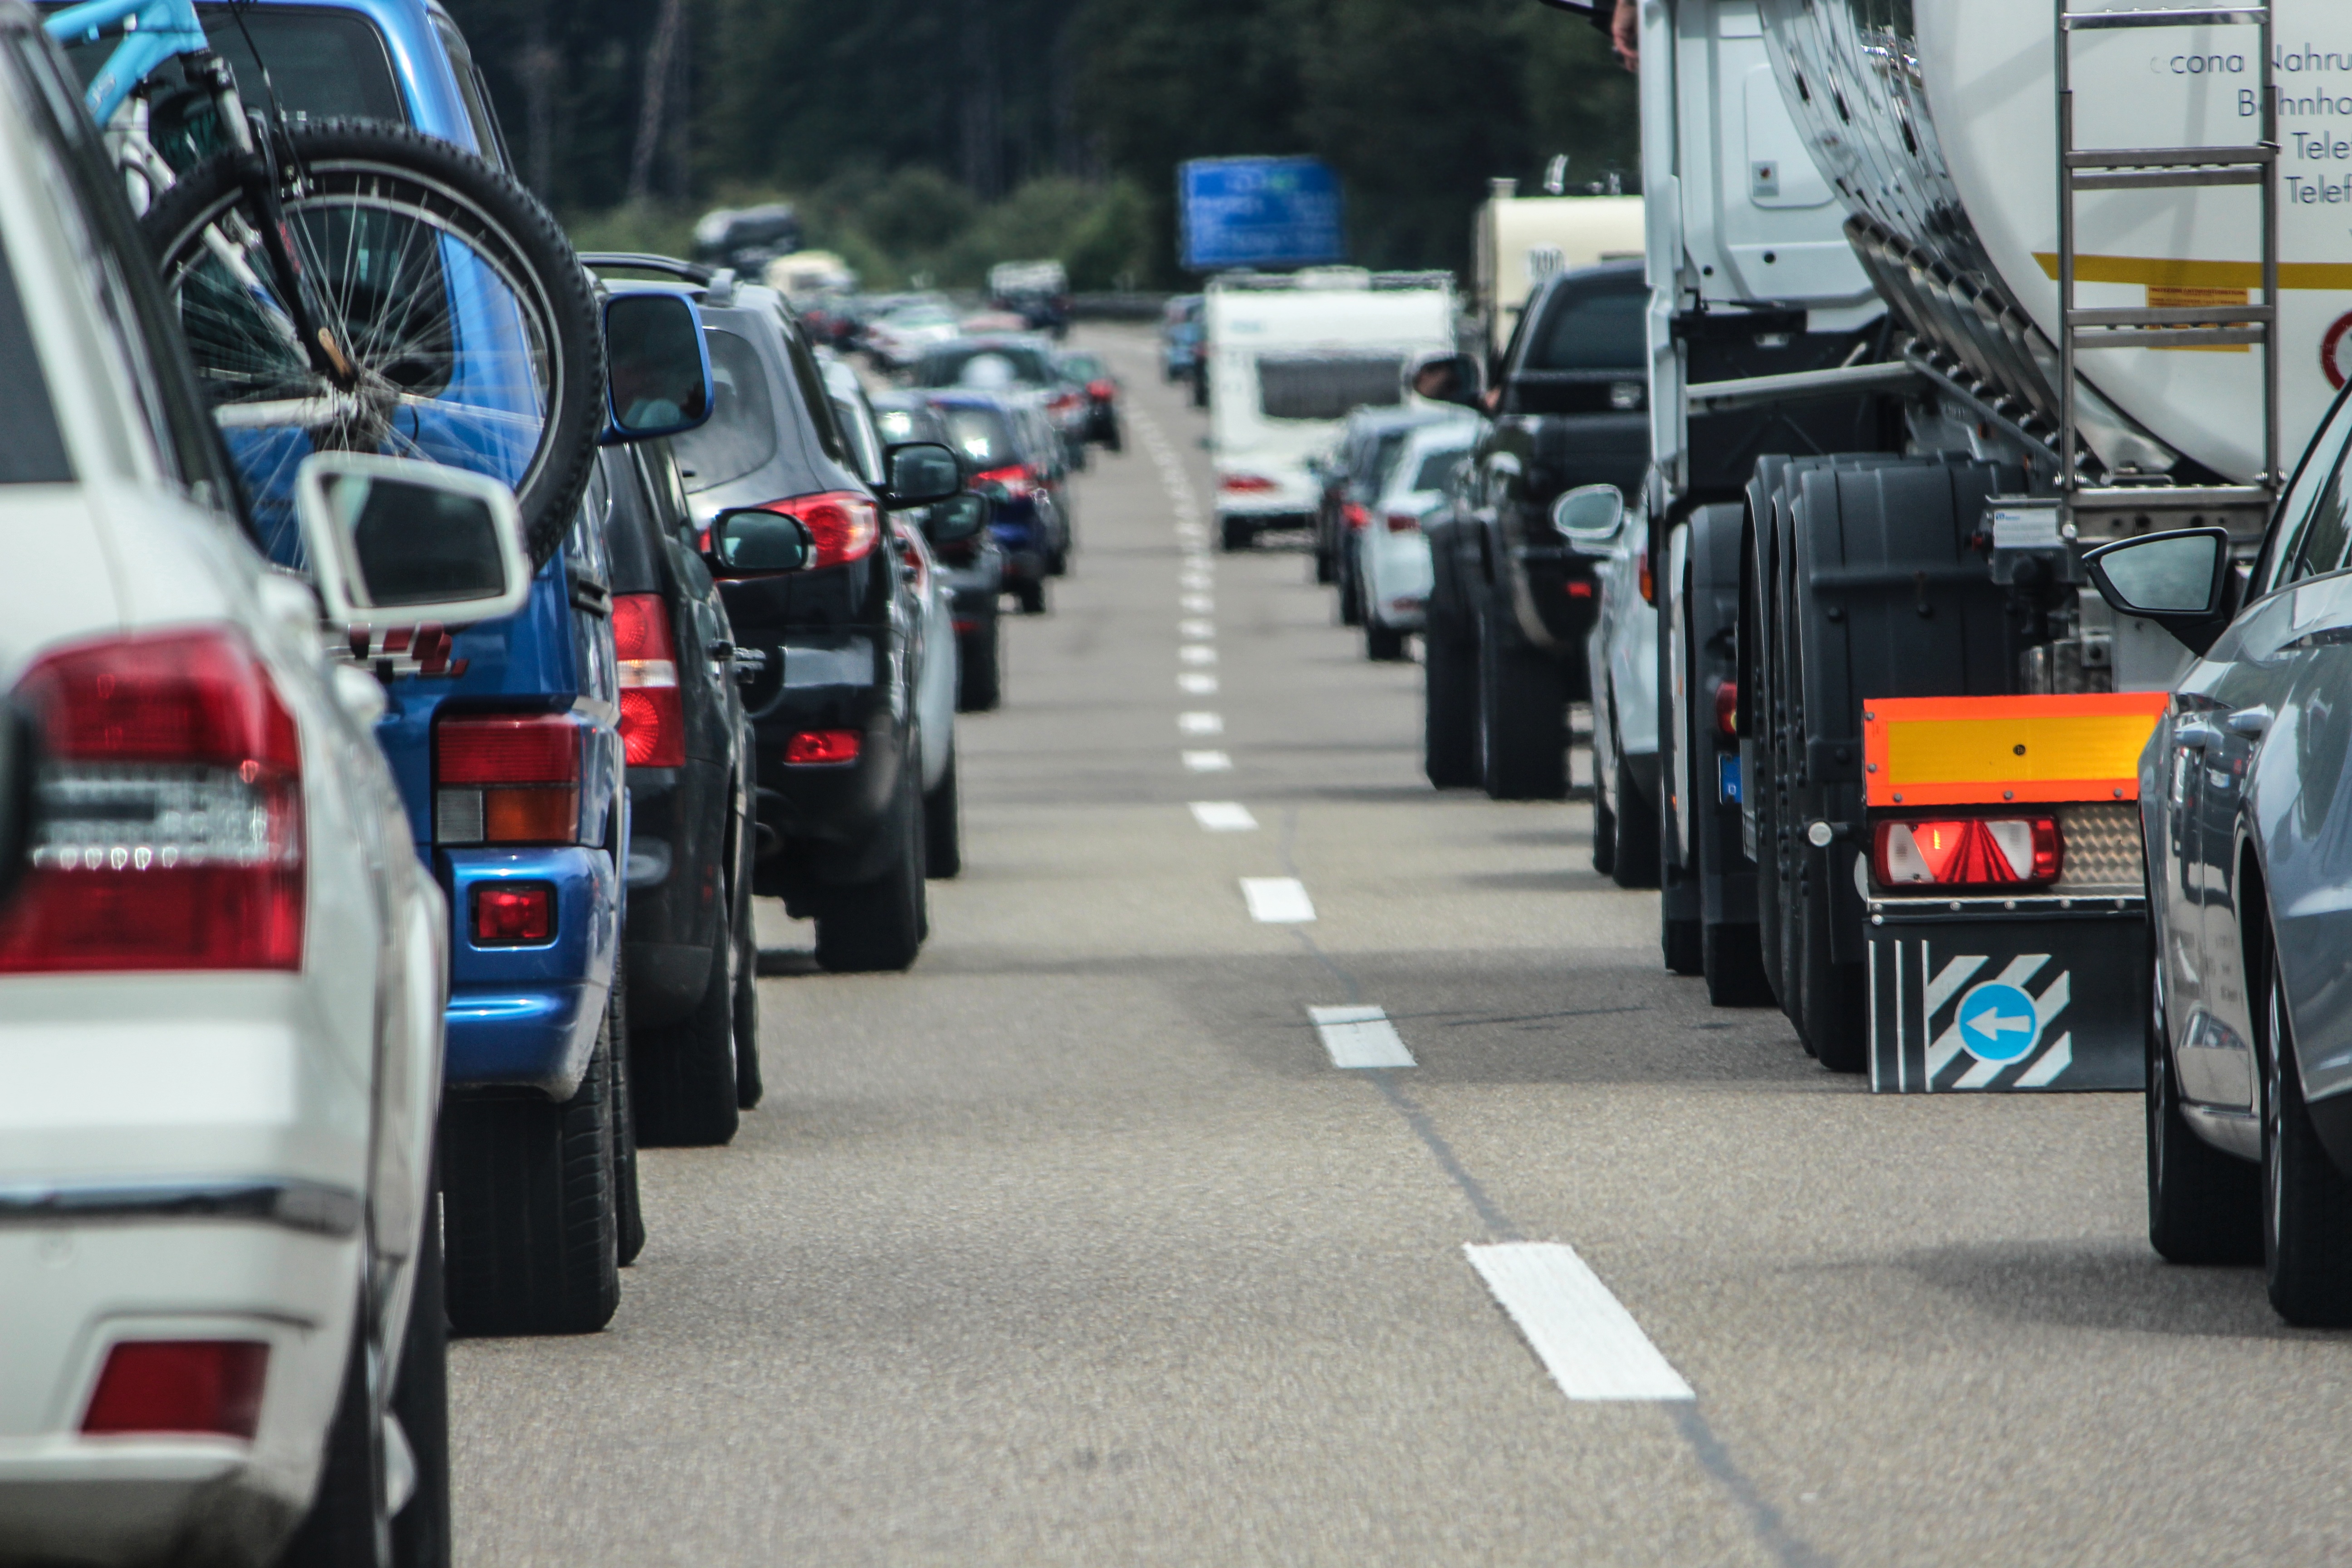
pedestrian, road, traffic, highway, transport, vehicle, lane, public transport, jam, trace, roadway, stripes, mark, autos, vehicles, taillights, highway congestion, tail lights, road marking